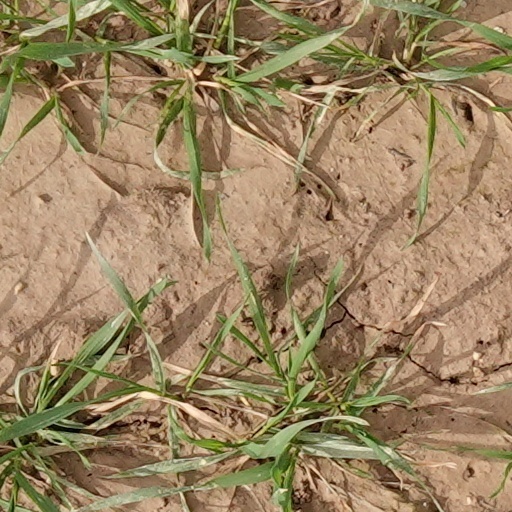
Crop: wheat